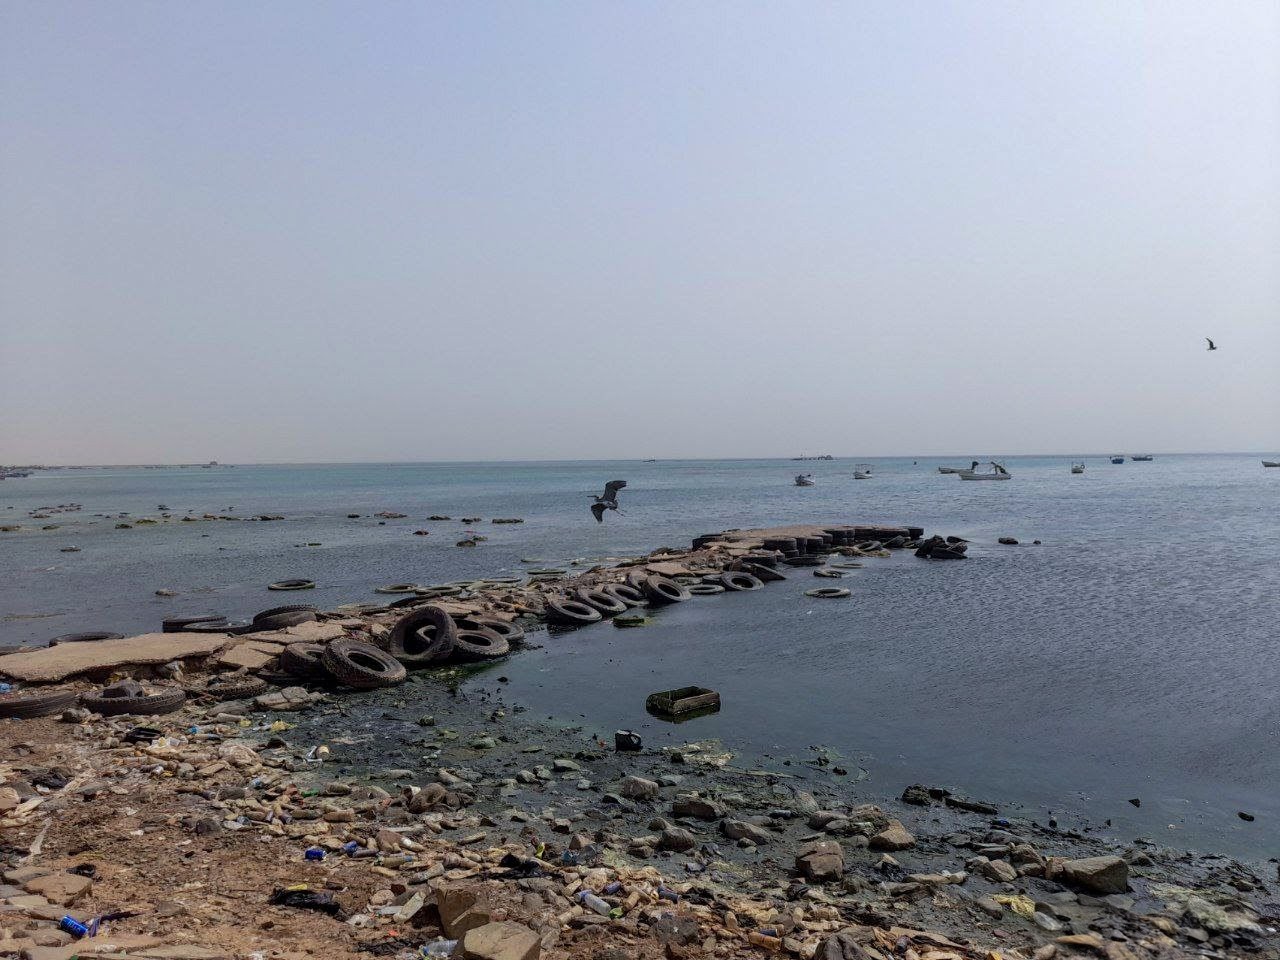
الوصف بالفصحى: لقطة نهارية للساحل، تظهر تجمع للإطارات مطاطية
التصنيف: Uncategorized